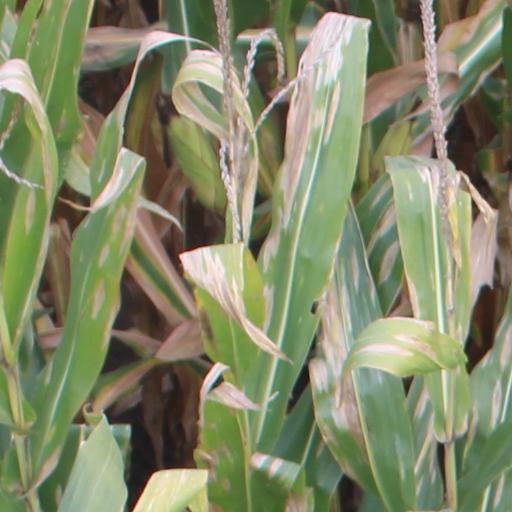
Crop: maize; corn